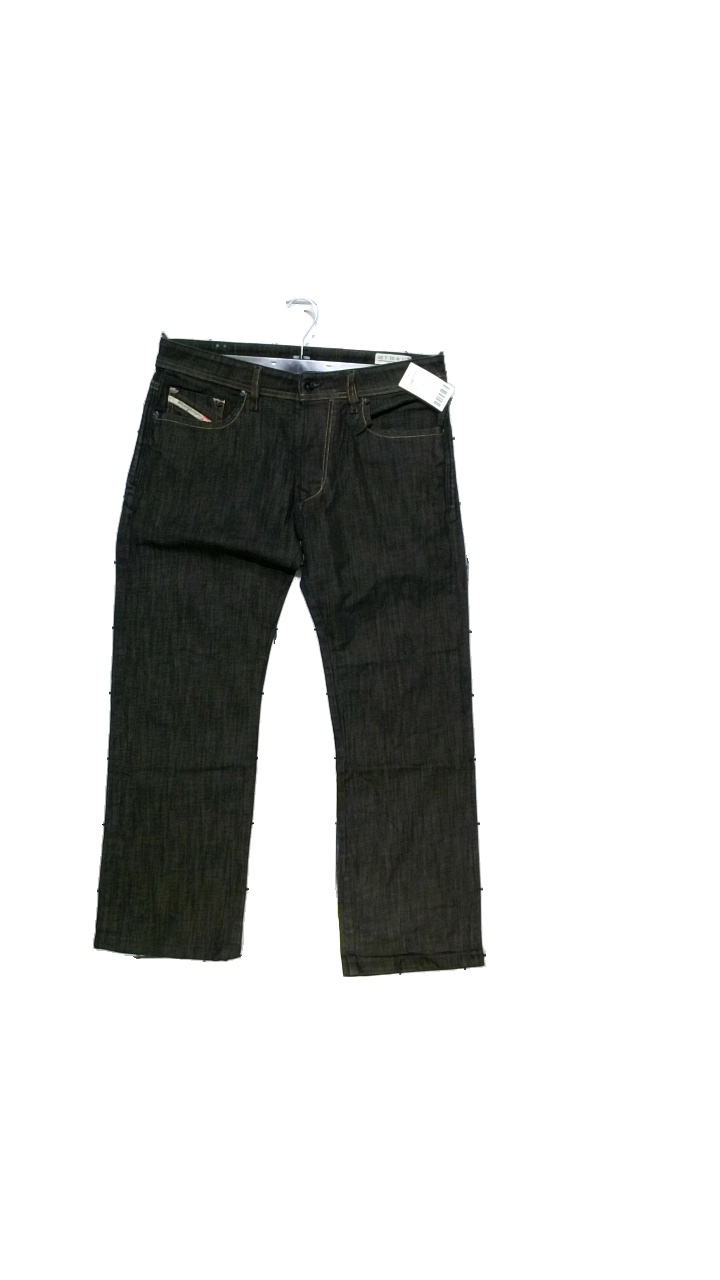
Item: Jeans (Unisex)
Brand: Diesel
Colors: Black
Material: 99% cotton, 1% elastane
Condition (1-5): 5
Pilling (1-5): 5
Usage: Reuse
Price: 150-250